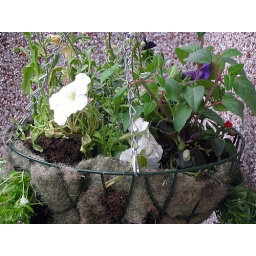
hanging basket beside the patio doors